Marie Provazníková

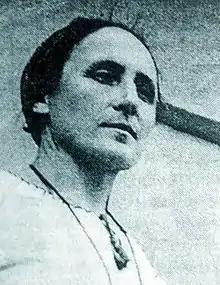
Provazníková before 1932

Marie Provazníková (24 October 1890 – 11 January 1991) was a Czechoslovak sports official active in the Sokol movement.